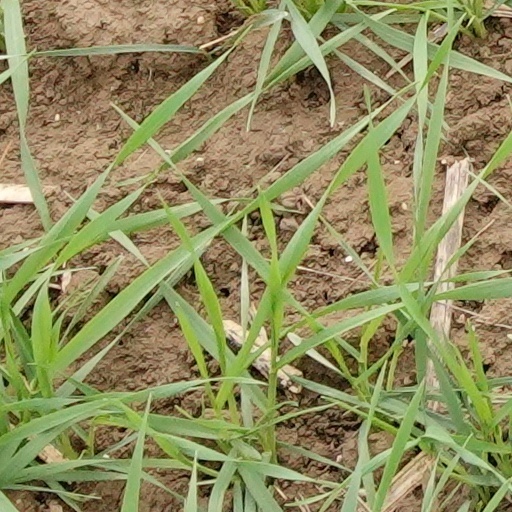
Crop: wheat